Pattenrai!! ~ Minami no Shima no Mizu Monogatari

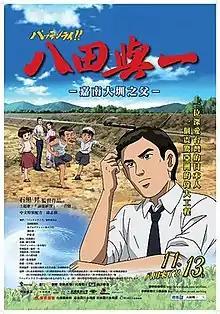
Theatrical poster

is a Japanese anime biographical film directed by Noboru Ishiguro. The film premiered on November 15, 2008. Within Japan it was released via Joueikai and Oyako Eiga. Its tagline was "Don't Give Up on Your Dreams."